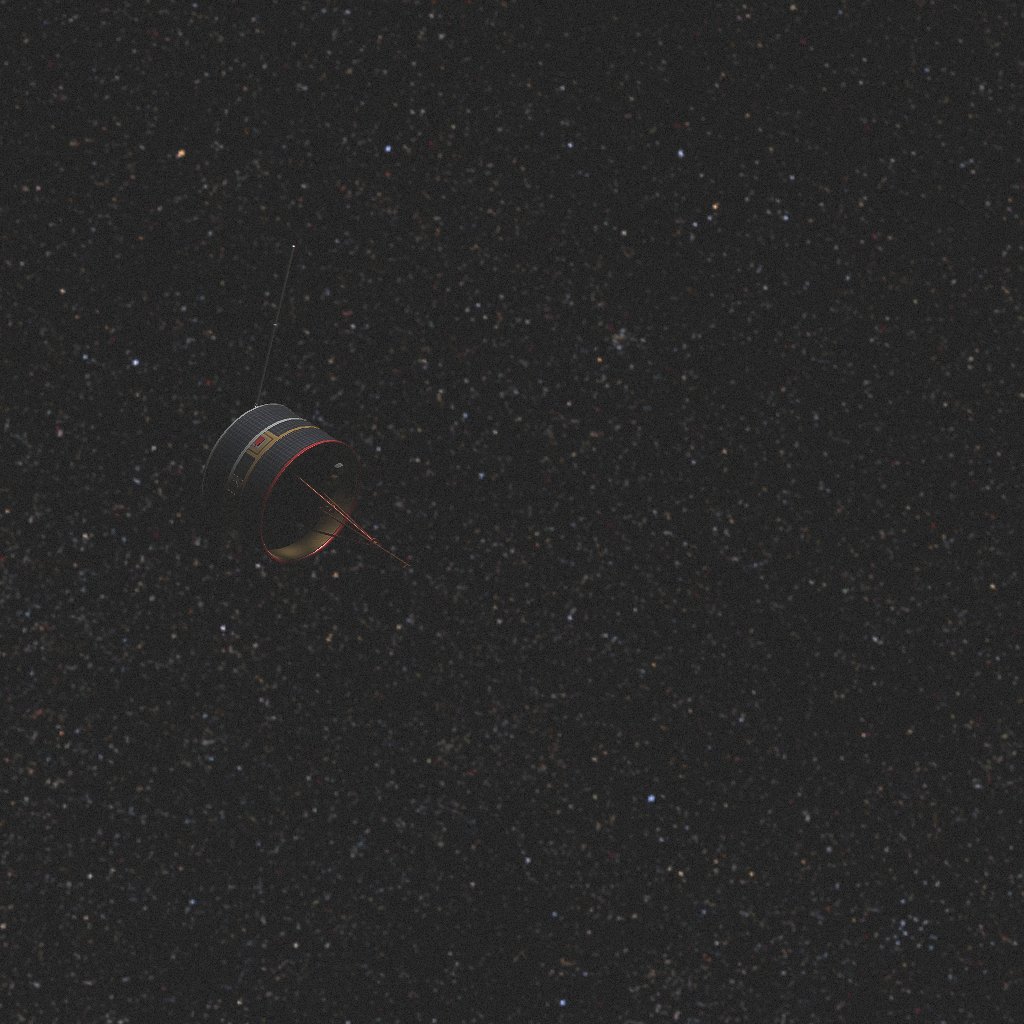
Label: double_star